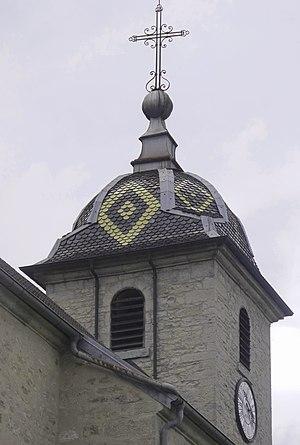
Détail clocher église de Saint-Georges-Armont, Doubs, France
Saint-Georges-Armont est une commune française située dans le département du Doubs en région Bourgogne-Franche-Comté.